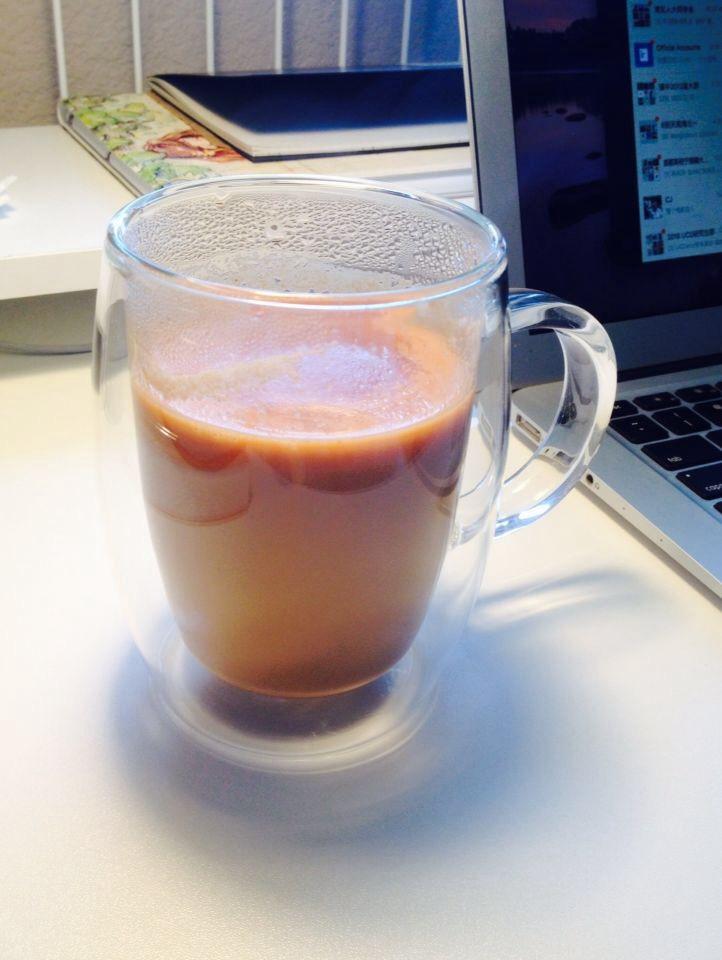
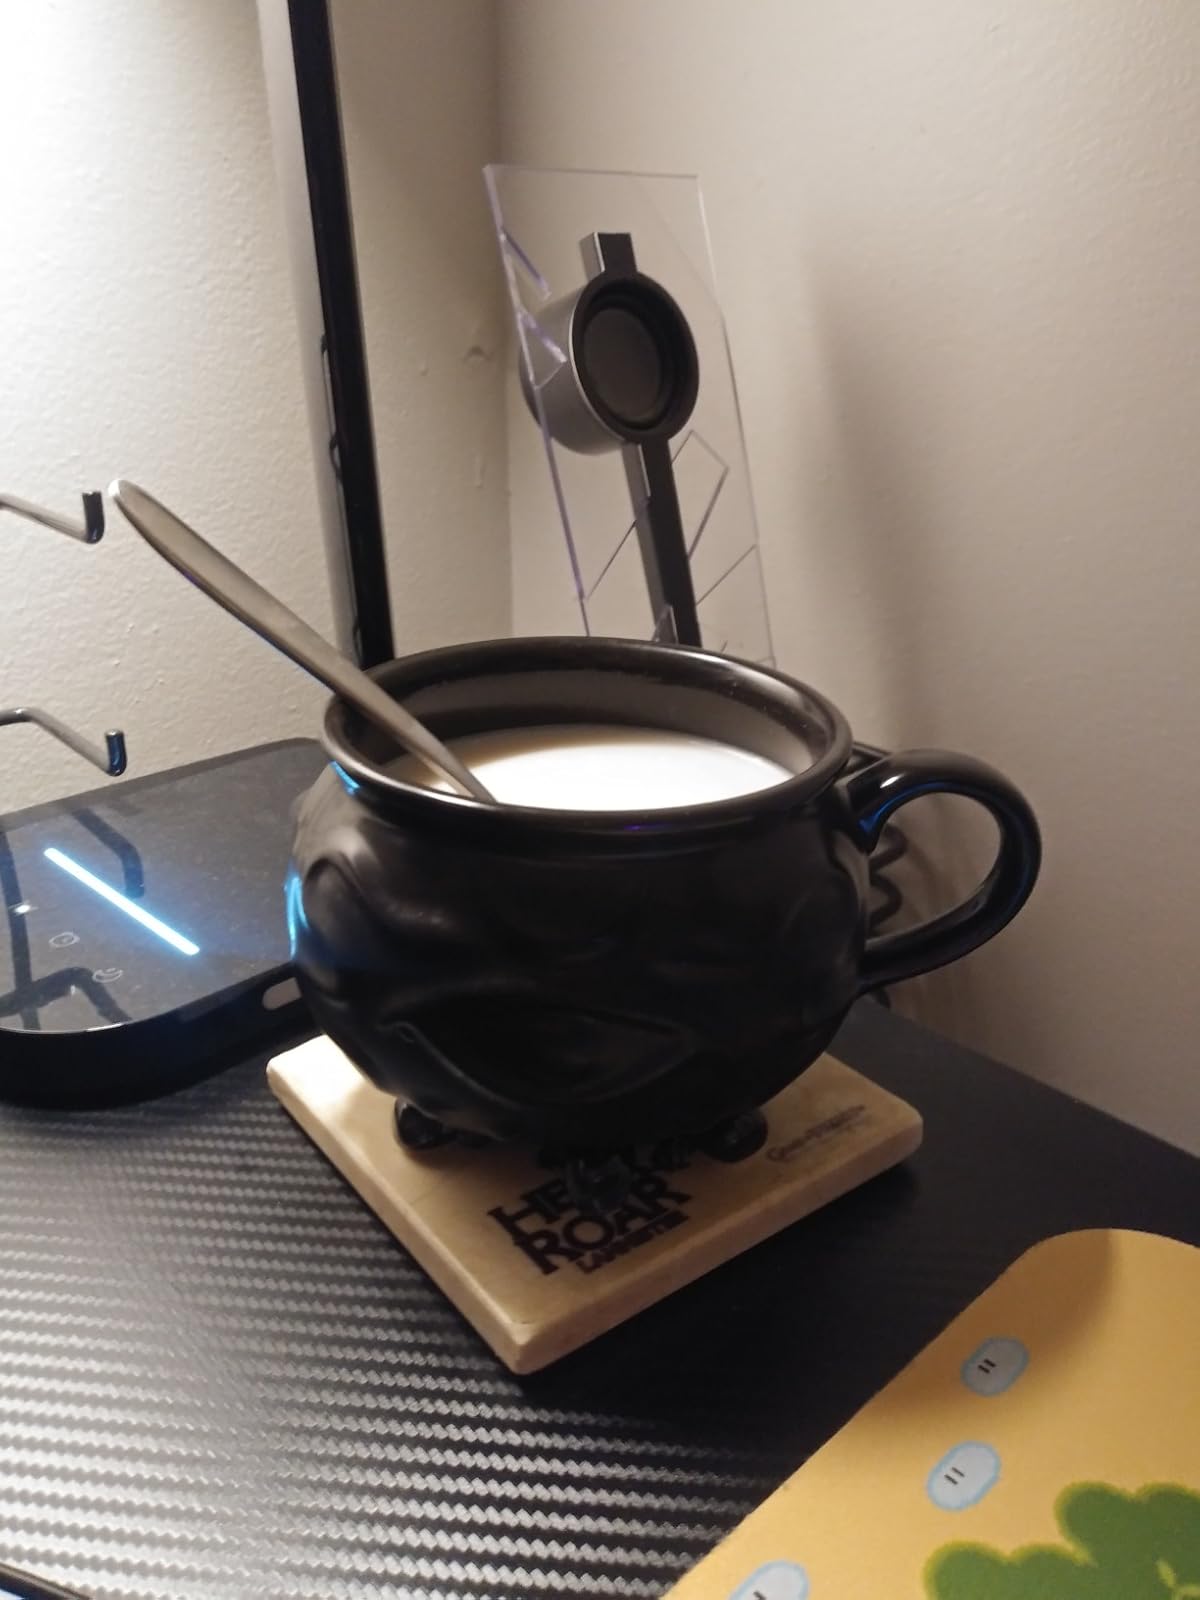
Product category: items_mug
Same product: no